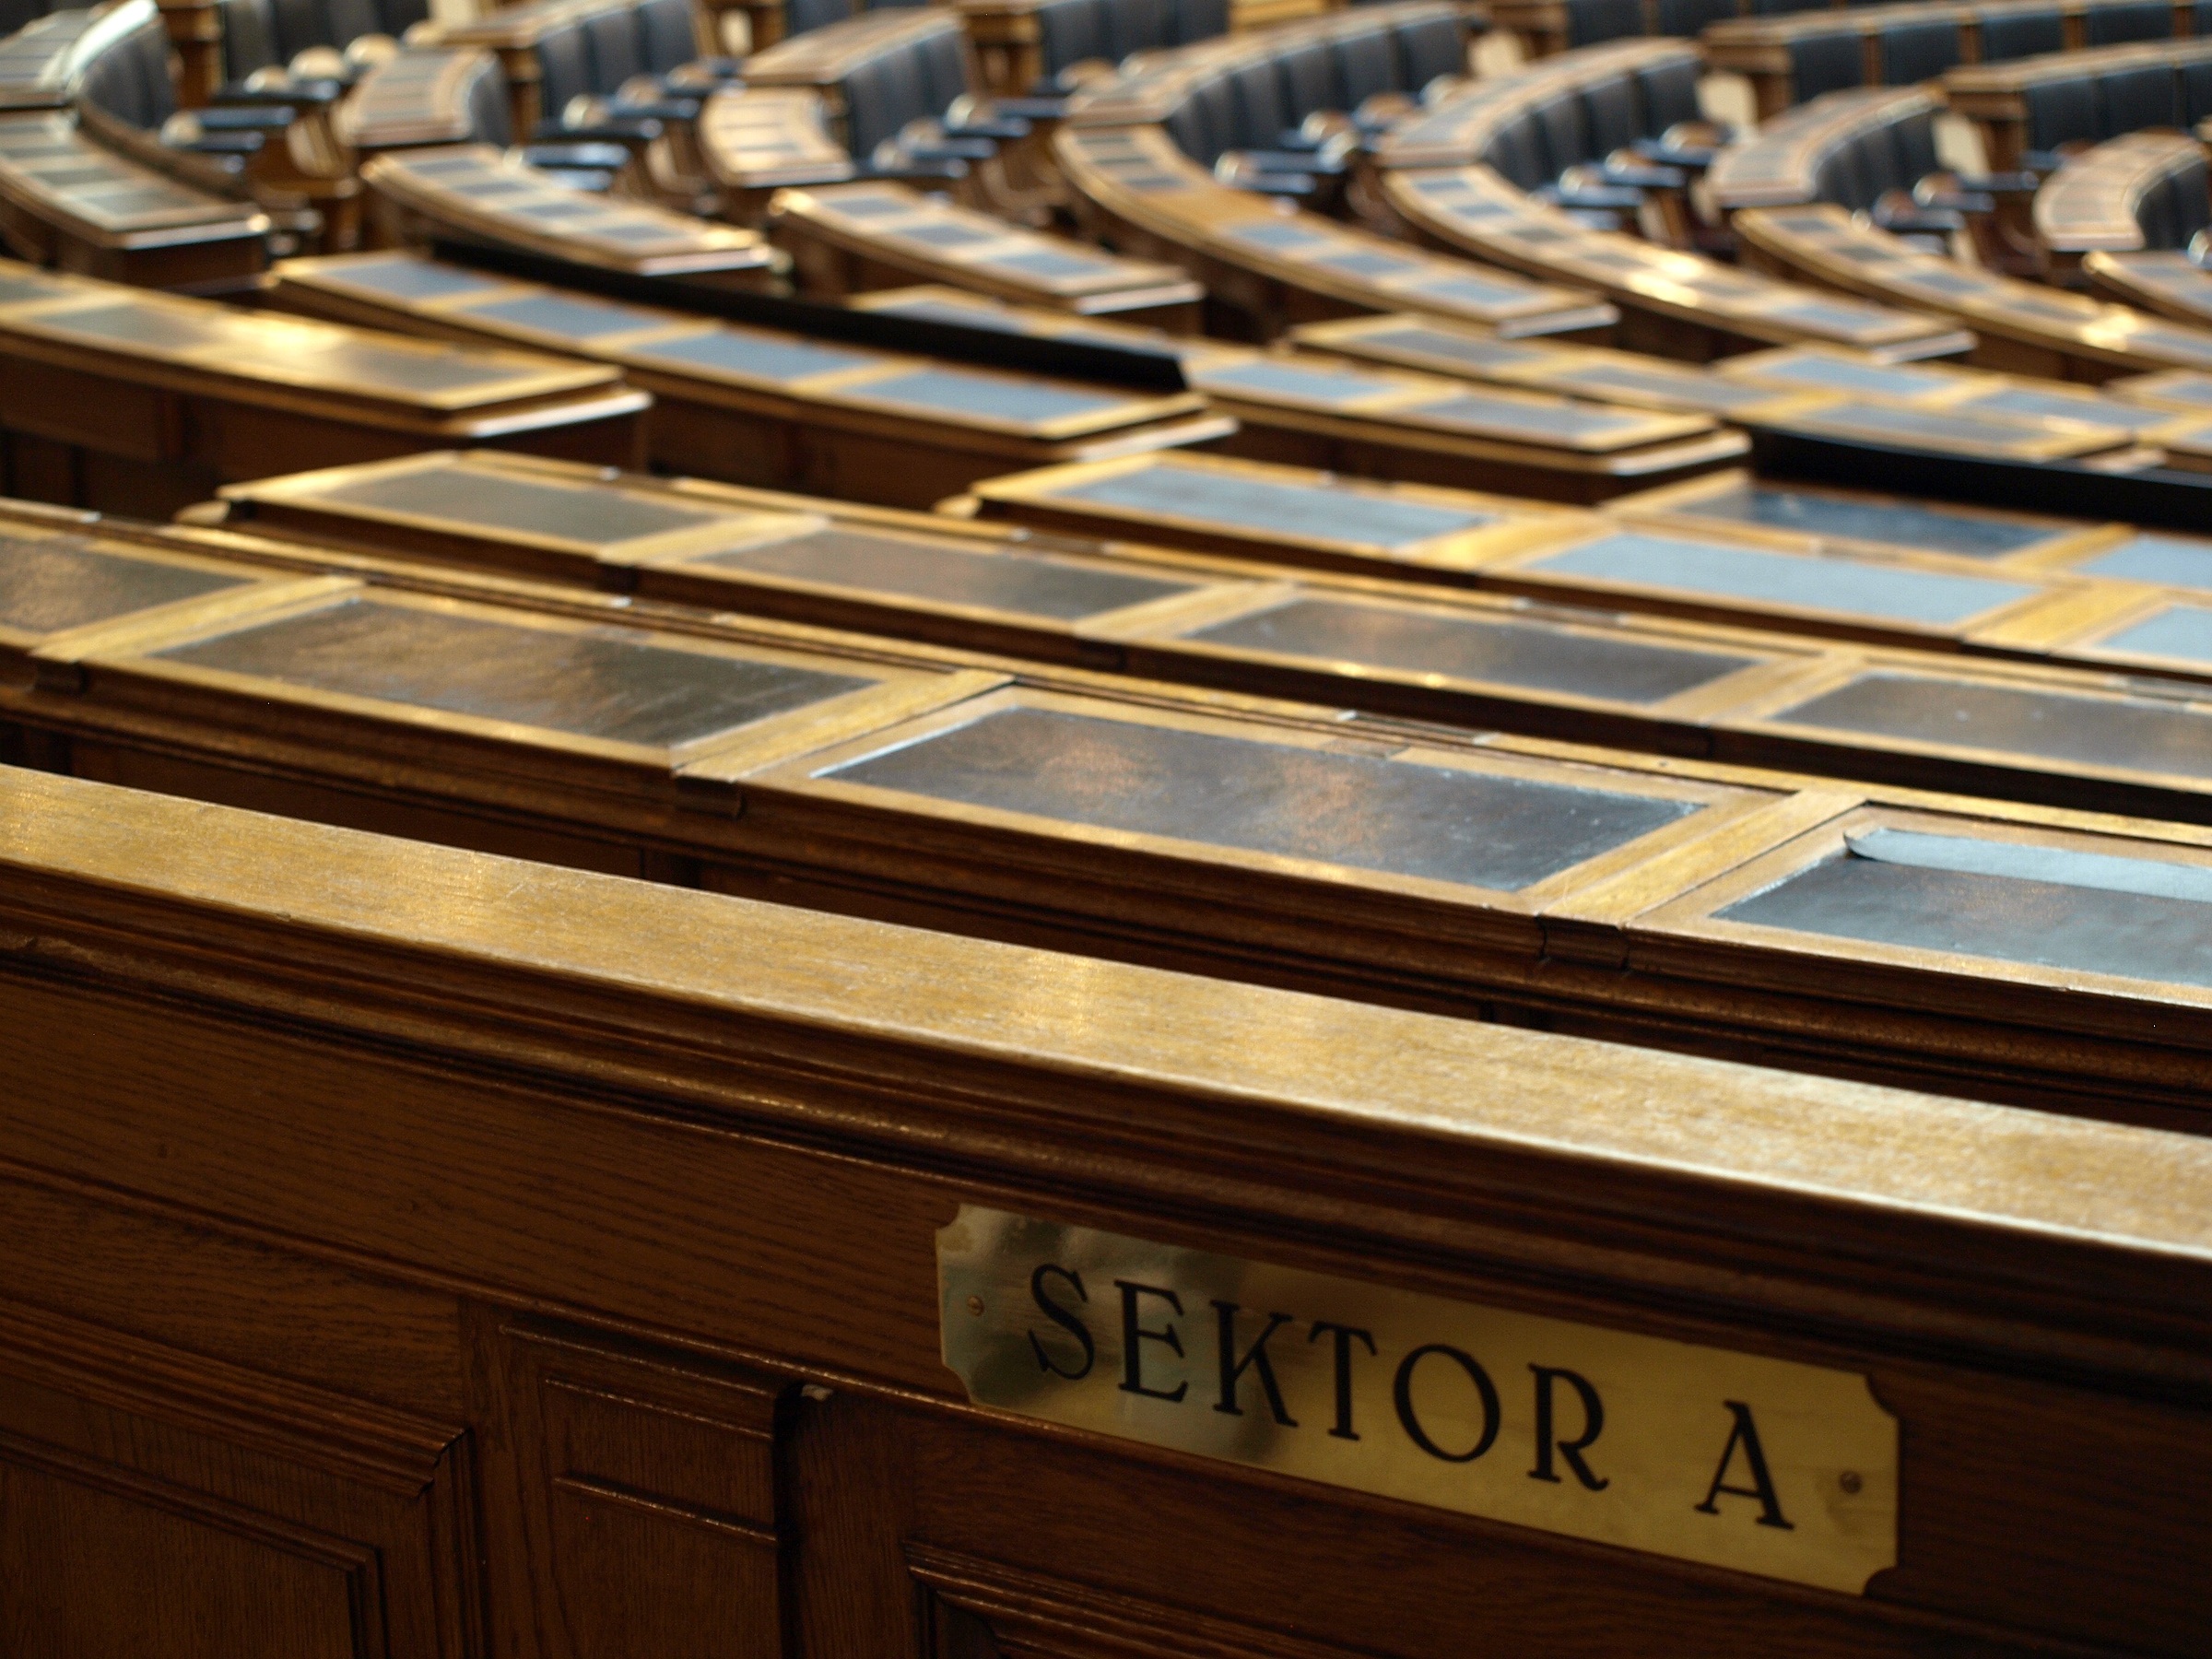
table, wood, leather, building, furniture, meeting room, musical instrument, austria, parliament, vienna, historically, xylophone, rows of benches, sector, house of representatives, marimba, federal assembly